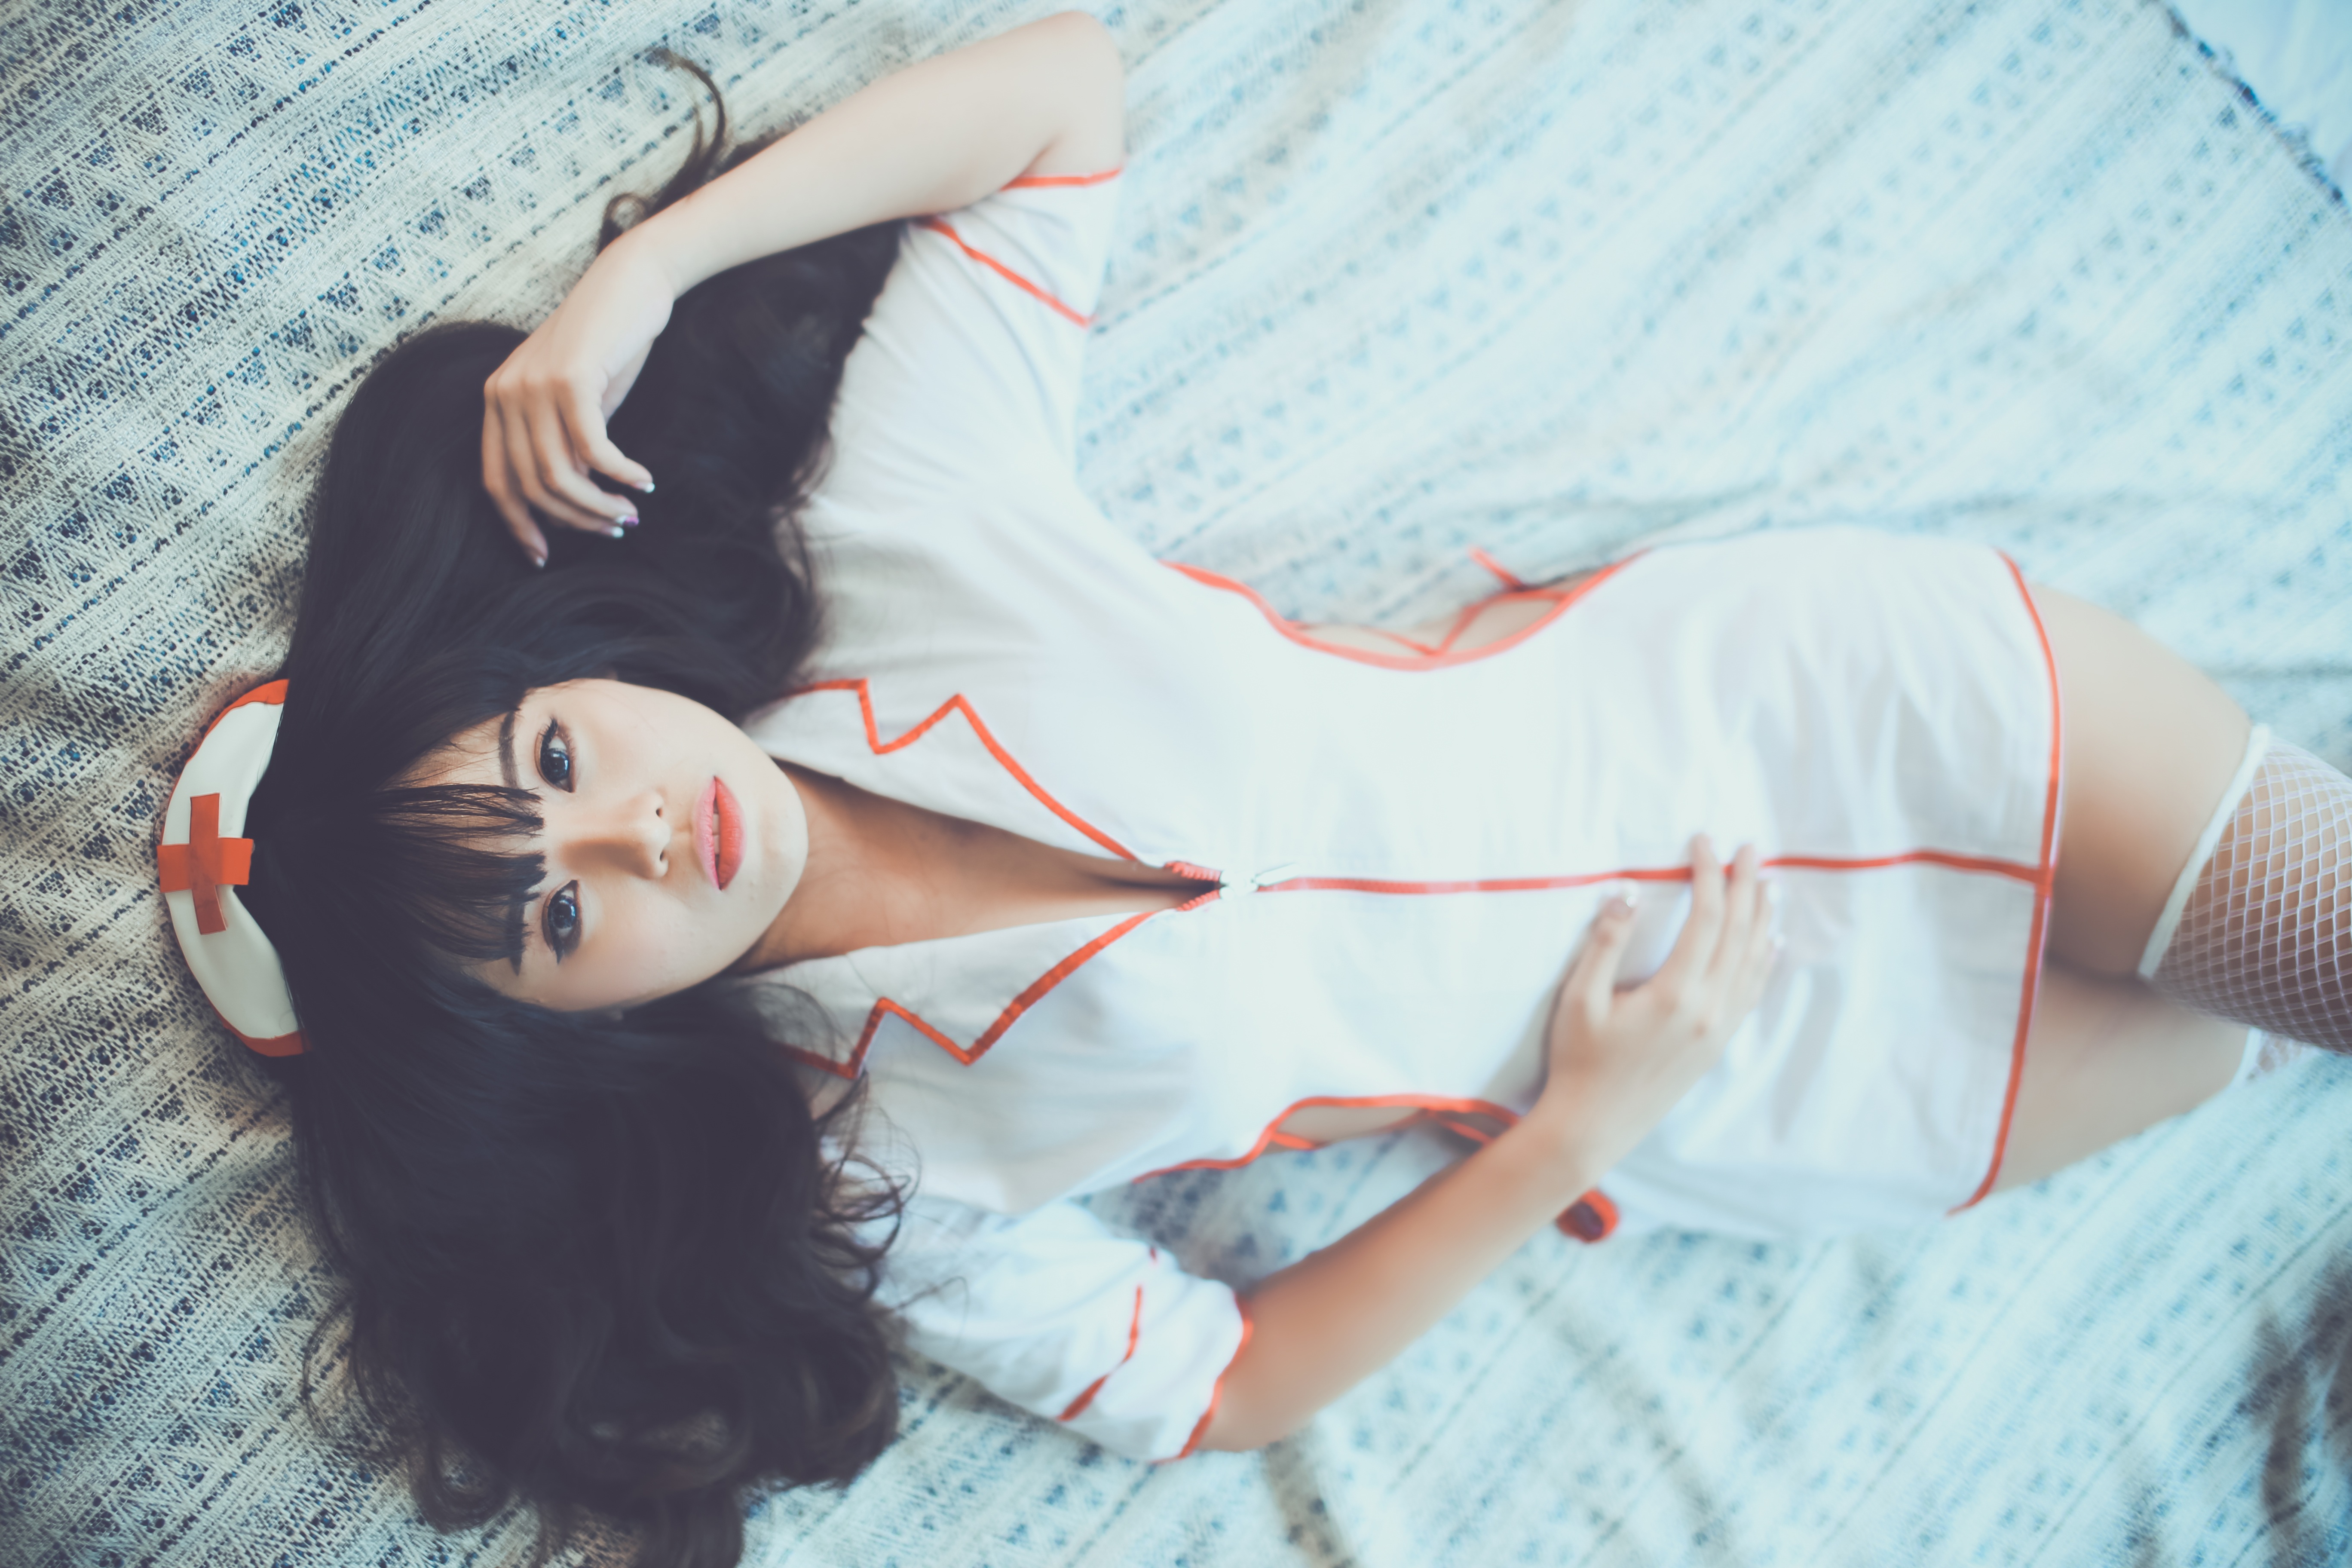
hand, outdoor, girl, woman, white, photography, female, leg, model, red, fashion, blue, clothing, black, lady, lifestyle, human body, dress, women, skin, beauty, organ, costume, anime, photo shoot, sense